A.T. Still University School of Osteopathic Medicine in Arizona

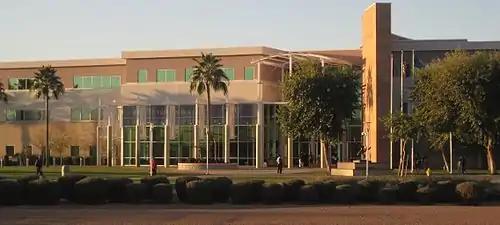
ATSU SOMA Main Building

The medical program operates out of a building on the campus of A.T. Still University in Mesa. The campus is the anchor of the Arizona Health & Technology Park, a education, healthcare, and technology triangle owned by ATSU and Vanguard Health Systems. The master plan for the new park includes hospitals, long-term care facilities, professional offices, and product development research facilities.